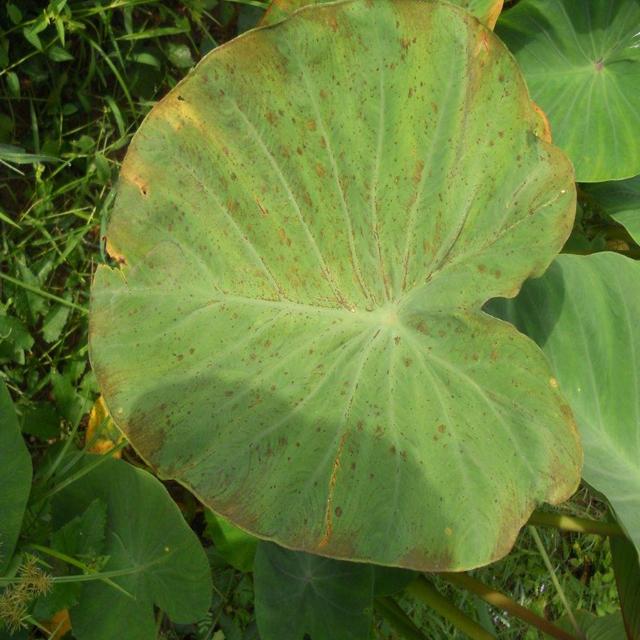
Label: Mid_Blight